National Pyrotechnic Festival

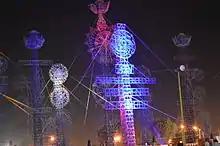
Fireworks "castles" waiting to be set off for a competition

The National Pyrotechnic Festival lasts for seven days and attracts more than 100,000 visitors to the municipality, bringing in anywhere from five to ten million pesos. Although the event started locally, it is now open to all fireworks makers in Mexico, especially attracting craftsmen from San Pedro de la Laguna, San Mateo Tlalchichilpan, and Almoloya de Juárez.